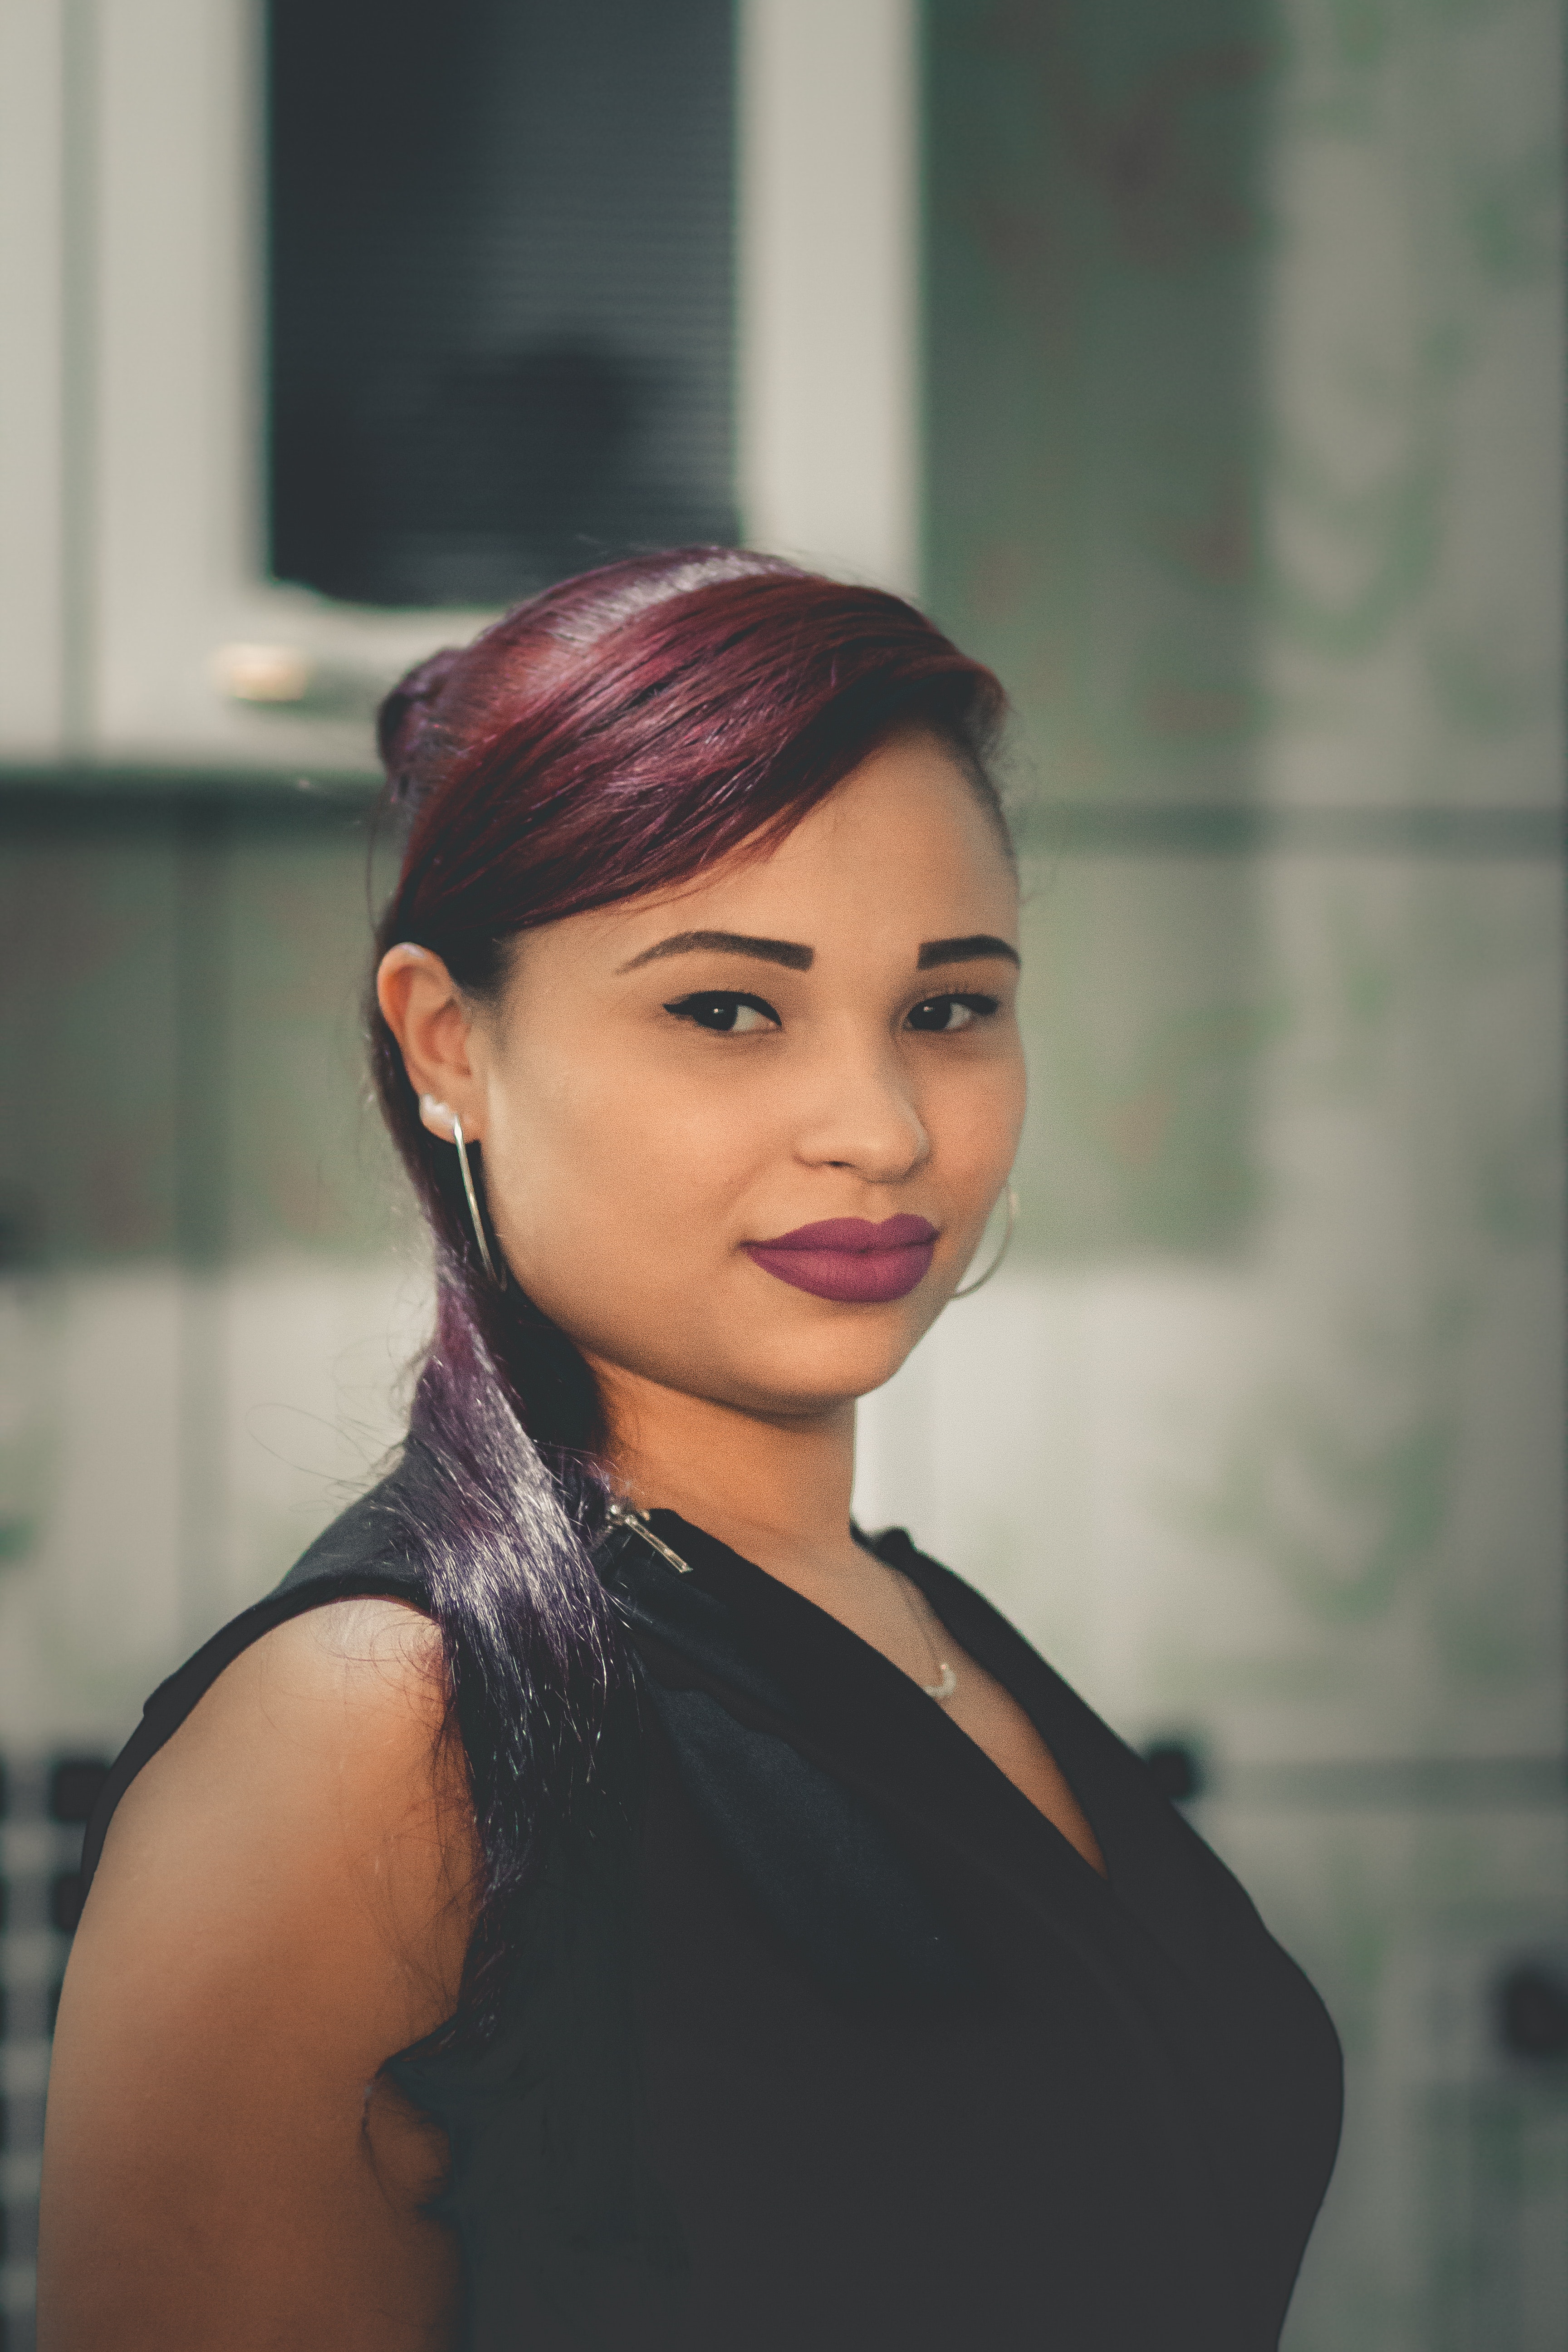
hair, face, hairstyle, beauty, eyebrow, lady, lip, head, skin, chin, fashion, model, forehead, black hair, eye, photo shoot, makeover, smile, dress, photography, long hair, hair coloring, bun, chignon, brown hair, portrait photography, flash photography, style, haute couture, ear, eyelash